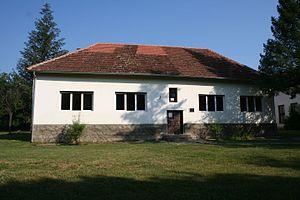
Grušić est un village de Serbie situé sur le territoire de la Ville de Šabac, district de Mačva. Au recensement de 2011, il comptait 746 habitants.